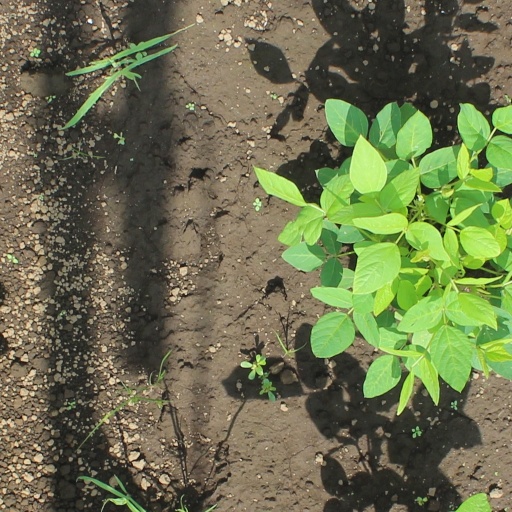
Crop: soybean